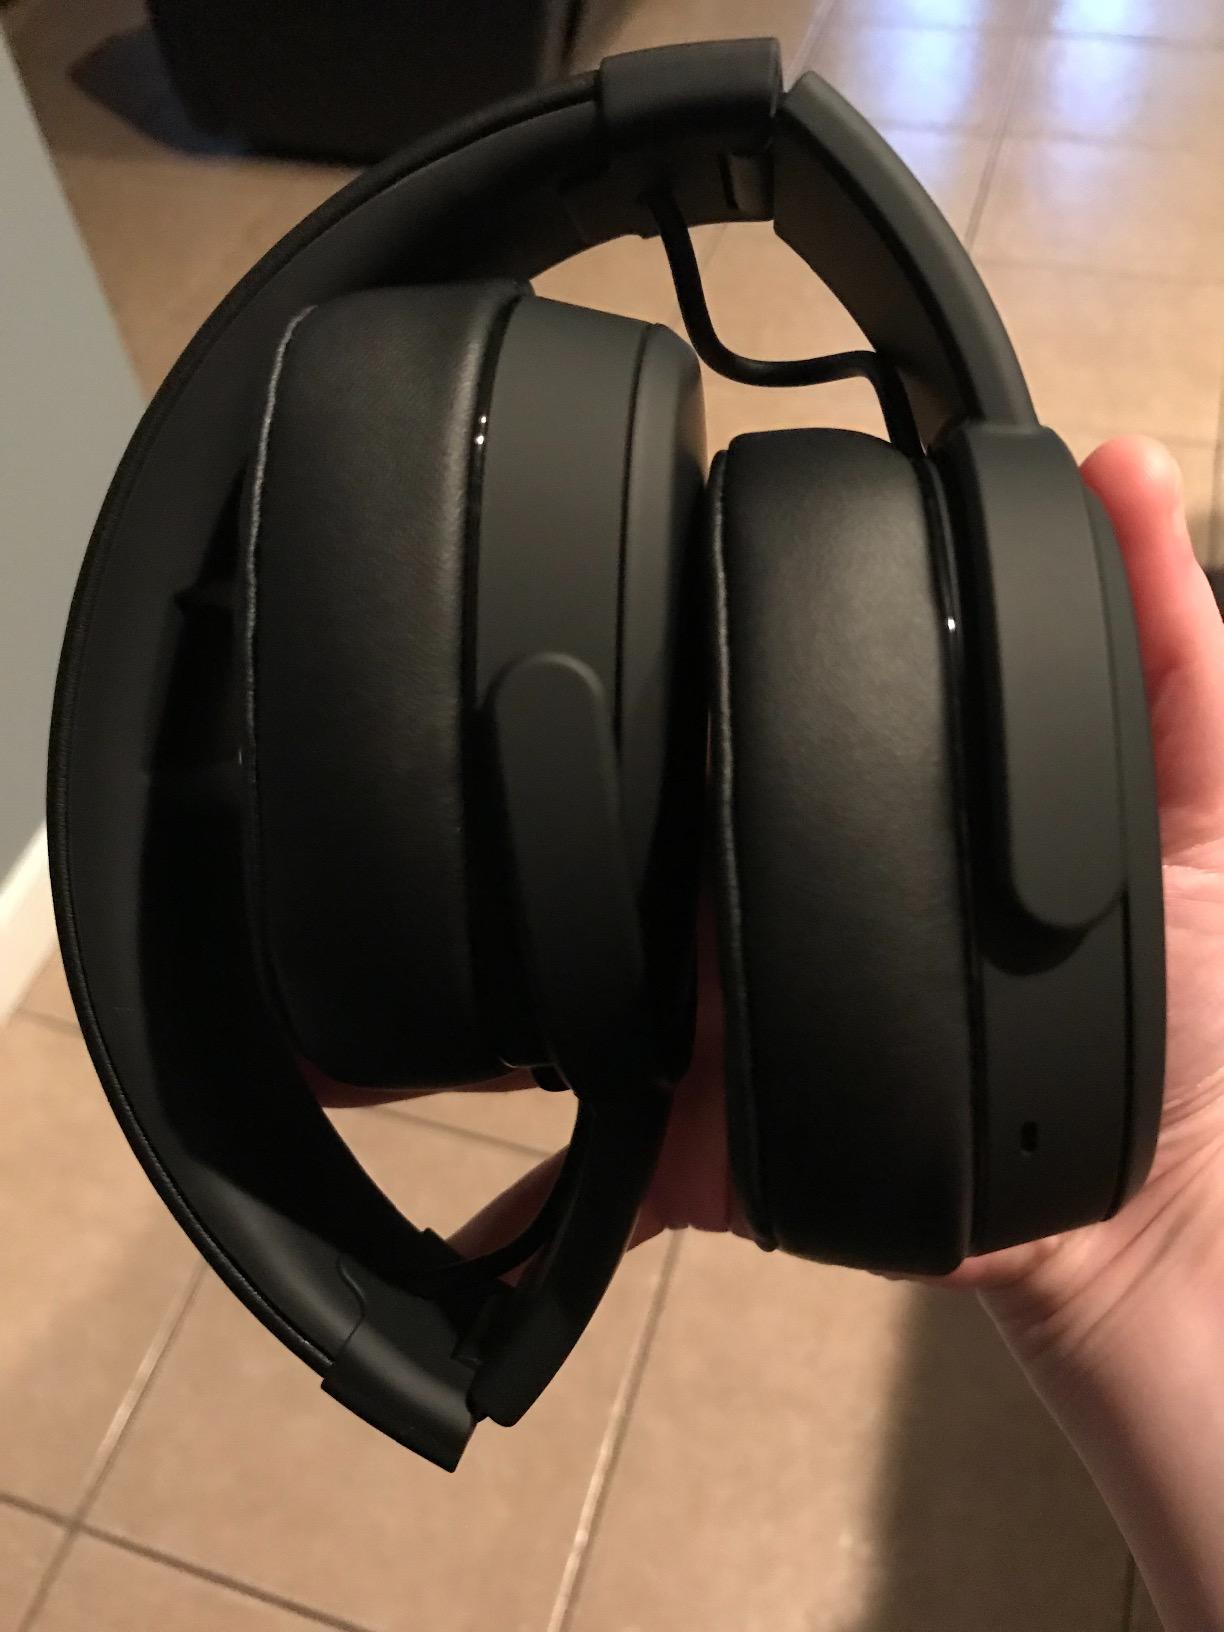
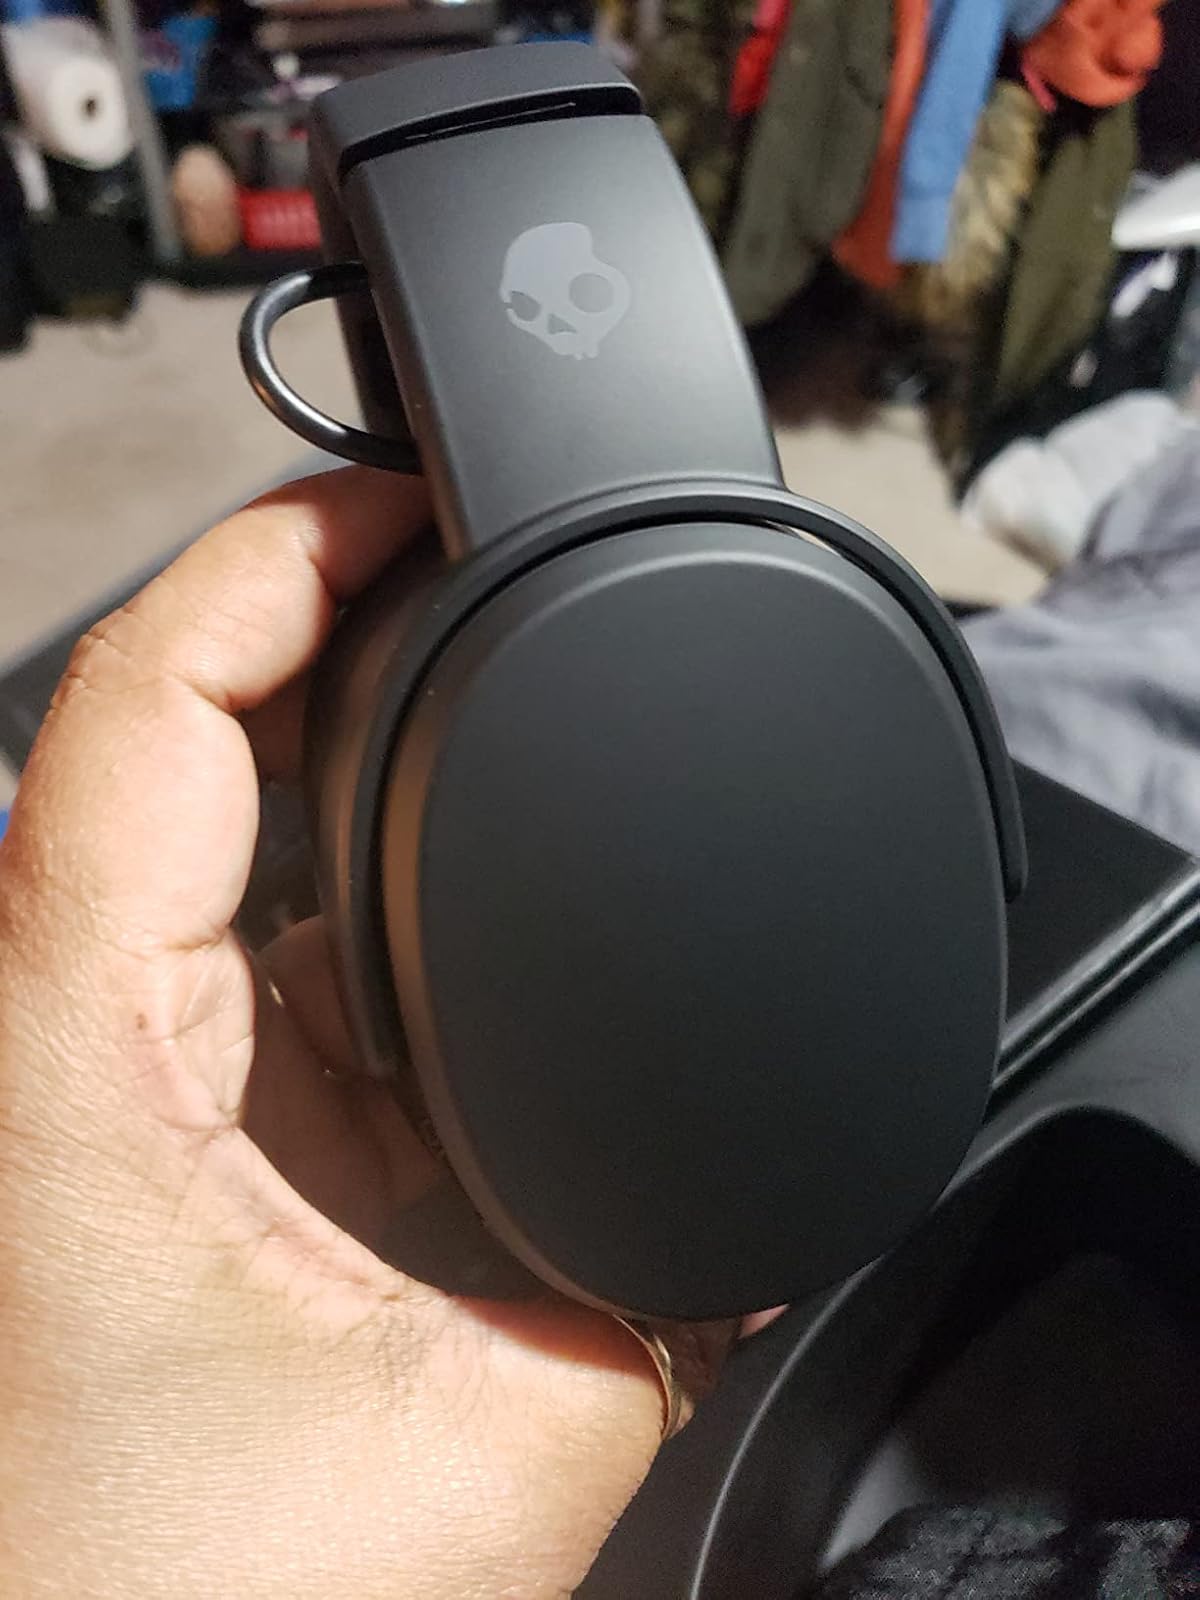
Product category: headphones
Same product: yes